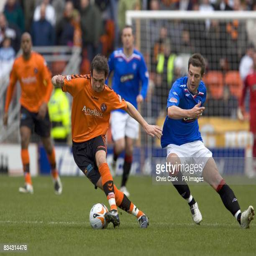
martial artist shields the ball from football player during the match